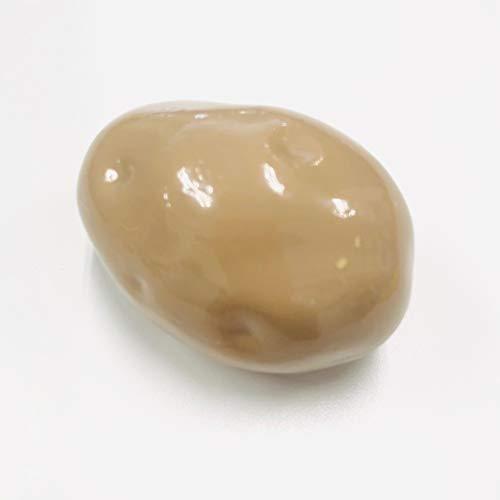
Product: Casdon Electronic Toy Microwave
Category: Home & Kitchen | Kitchen & Dining | Small Appliance Parts & Accessories | Microwave Oven Parts & Accessories
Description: Casdons Electronic Microwave toy is a timeless classic unsurpassed throughout the world.
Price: $24.00
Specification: ProductDimensions:34.5x17.5x20inches|ItemWeight:2.91pounds|ShippingWeight:3.3pounds(Viewshippingratesandpolicies)|DomesticShipping:ItemcanbeshippedwithinU.S.|InternationalShipping:ThisitemcanbeshippedtoselectcountriesoutsideoftheU.S.LearnMore|ASIN:B000296LJS|Itemmodelnumber:492|Manufacturerrecommendedage:36months-8years|Batteries:3AAbatteriesrequired.